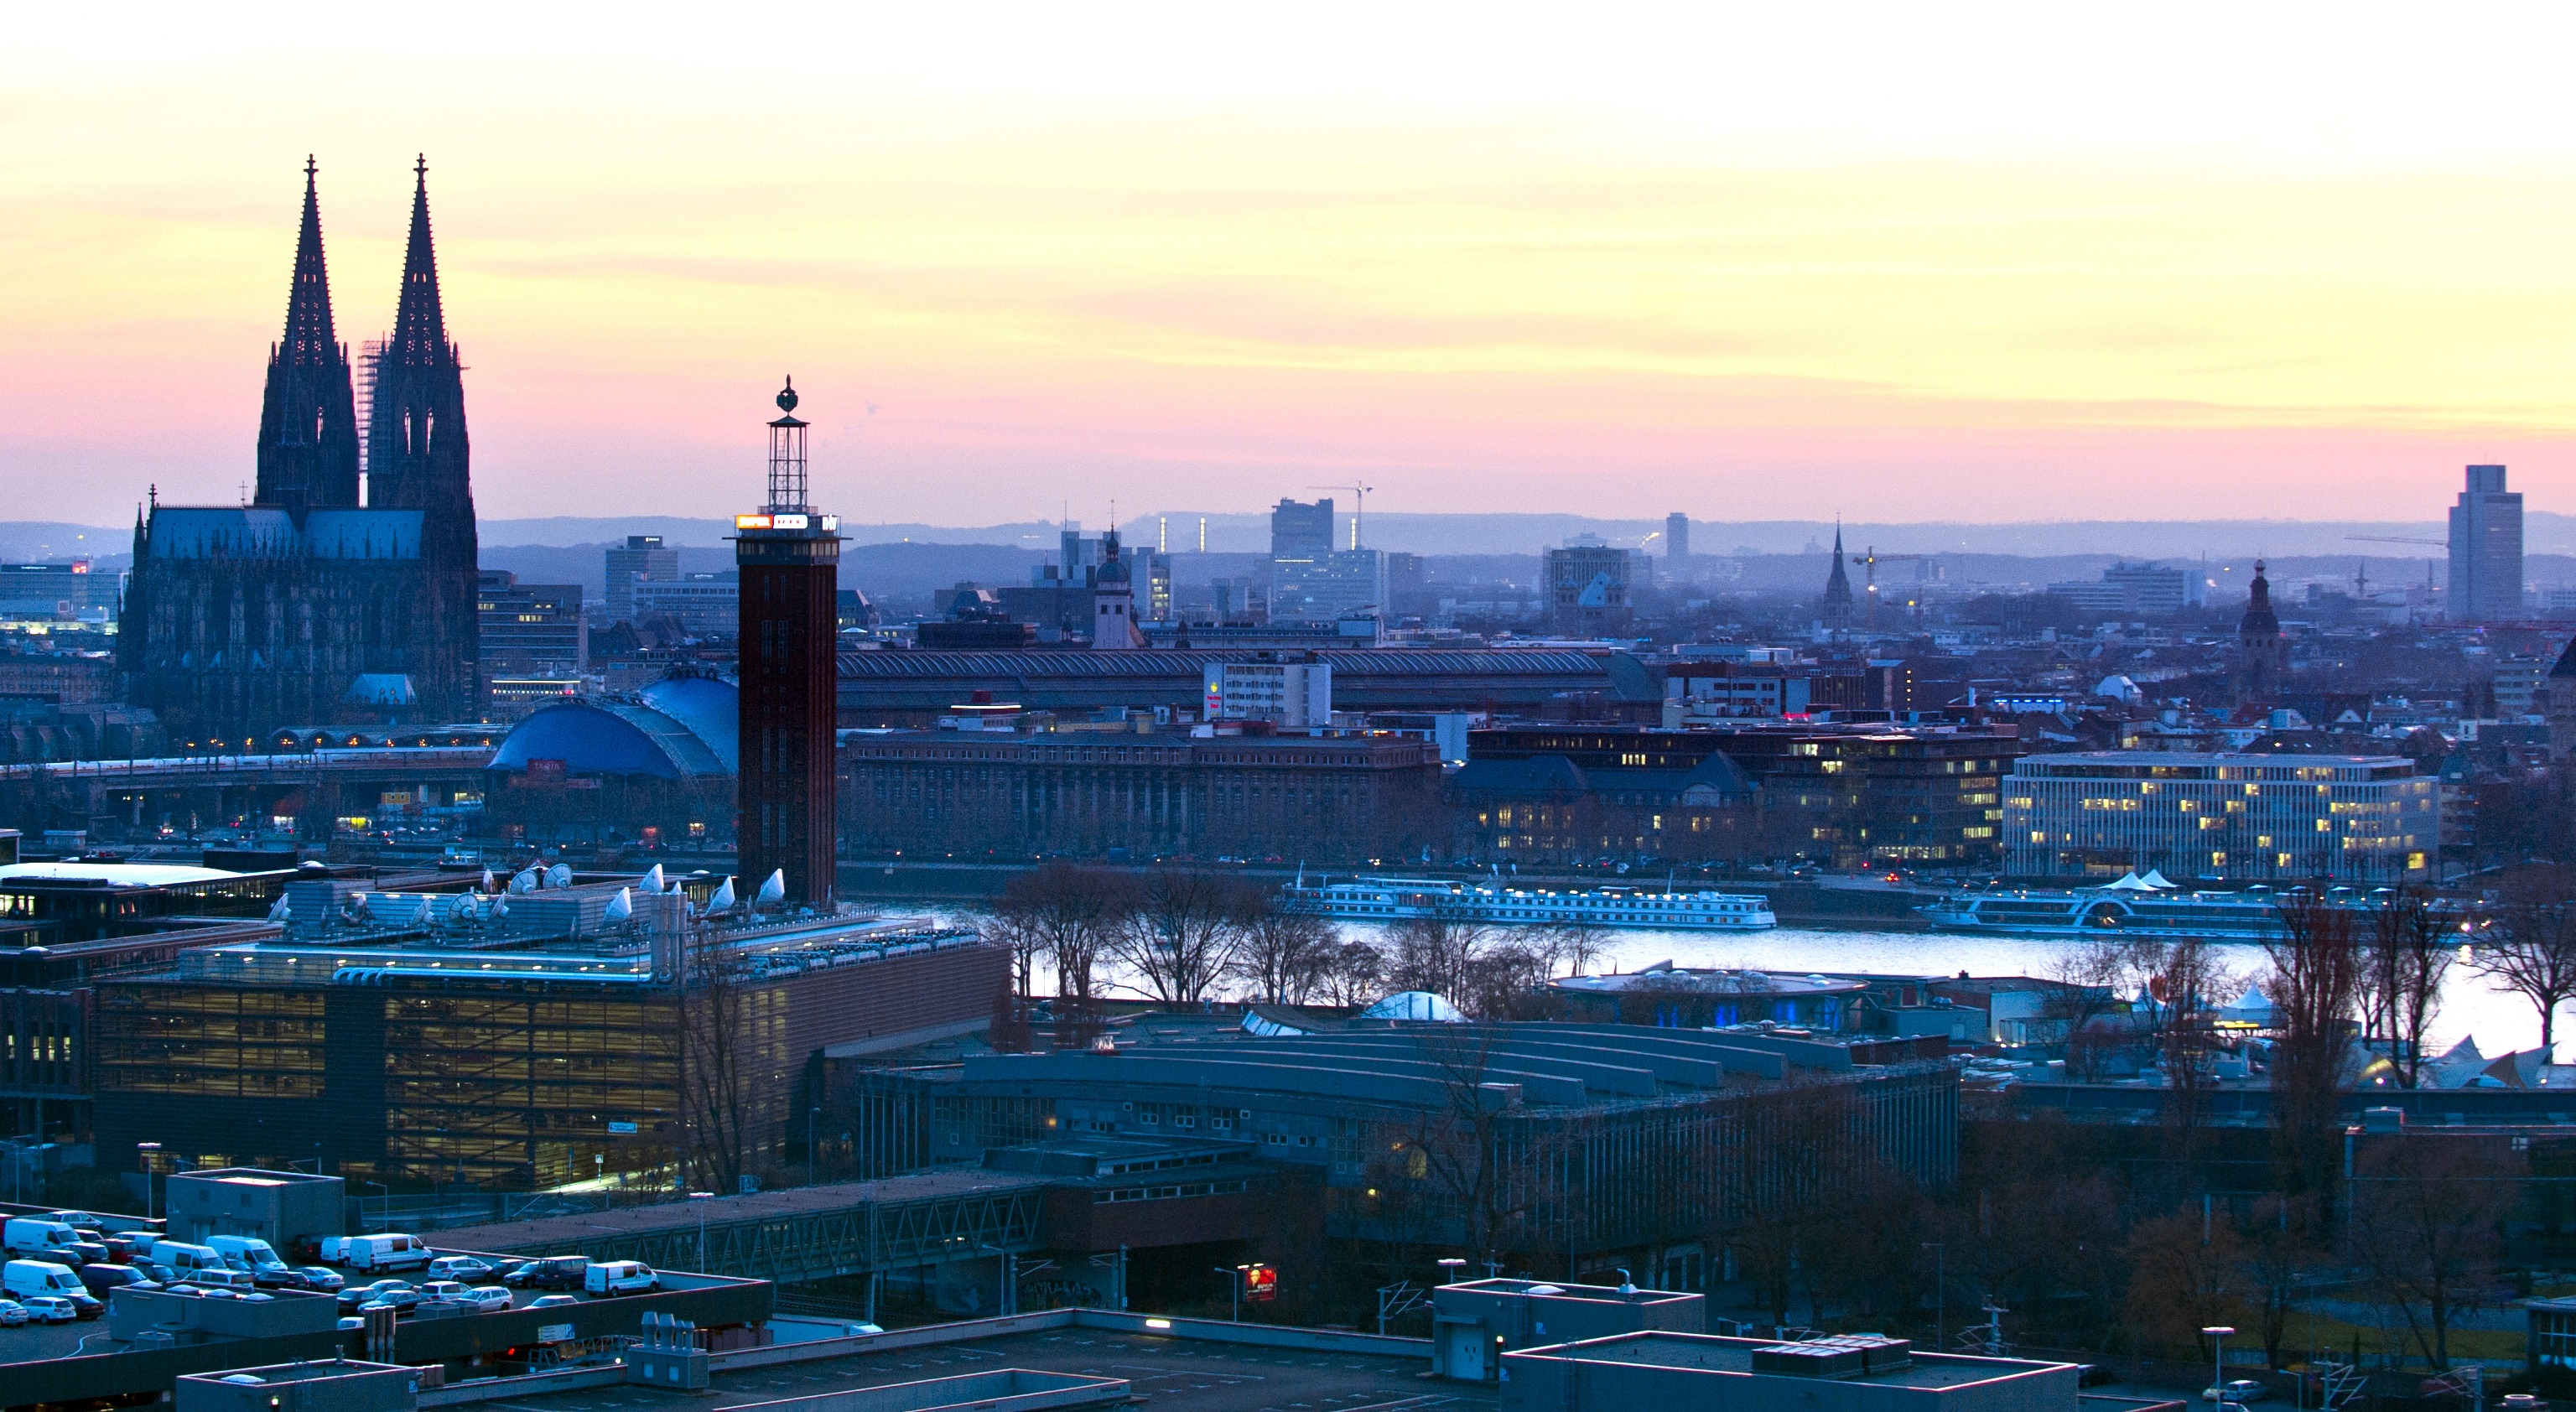
sunset, skyline, building, city, skyscraper, cityscape, panorama, downtown, dusk, evening, romance, landmark, steeple, cologne, culture, dom, mood, metropolis, back light, urban area, human settlement, metropolitan area